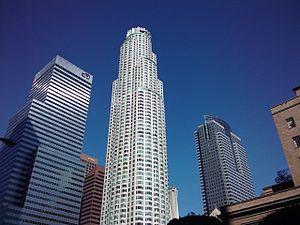
Los Angeles est la deuxième ville des États-Unis en nombre d'habitants après New York. Située dans le Sud de l'État de Californie, sur la côte du Pacifique, la ville est le siège du comté de Los Angeles.